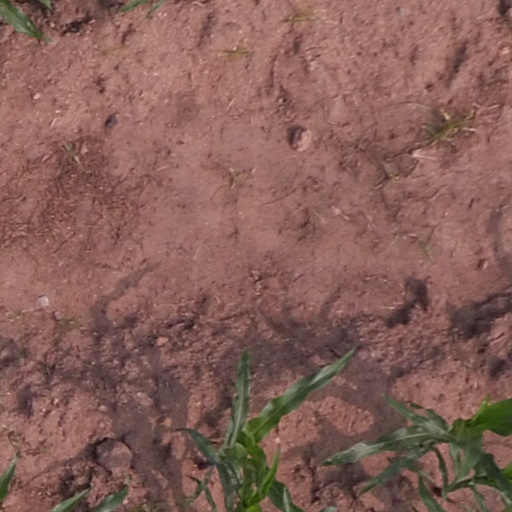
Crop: maize; corn